Brian Kendrick

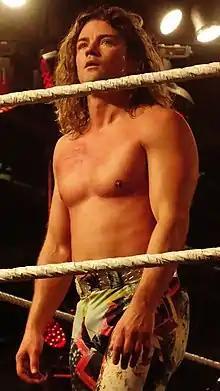
Kendrick in 2019

Brian David Kendrick (born May 29, 1979) is an American professional wrestler. He is best known for his tenure in WWE. He is also known for his time in Ring of Honor (ROH), Total Nonstop Action Wrestling (TNA), New Japan Pro-Wrestling (NJPW), and Pro Wrestling Zero1 (Zero1).